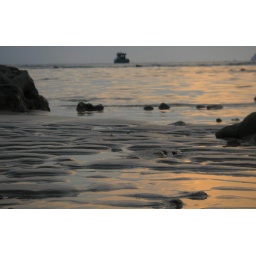
Do not wait for your ship to come in, get in your boat and row out.